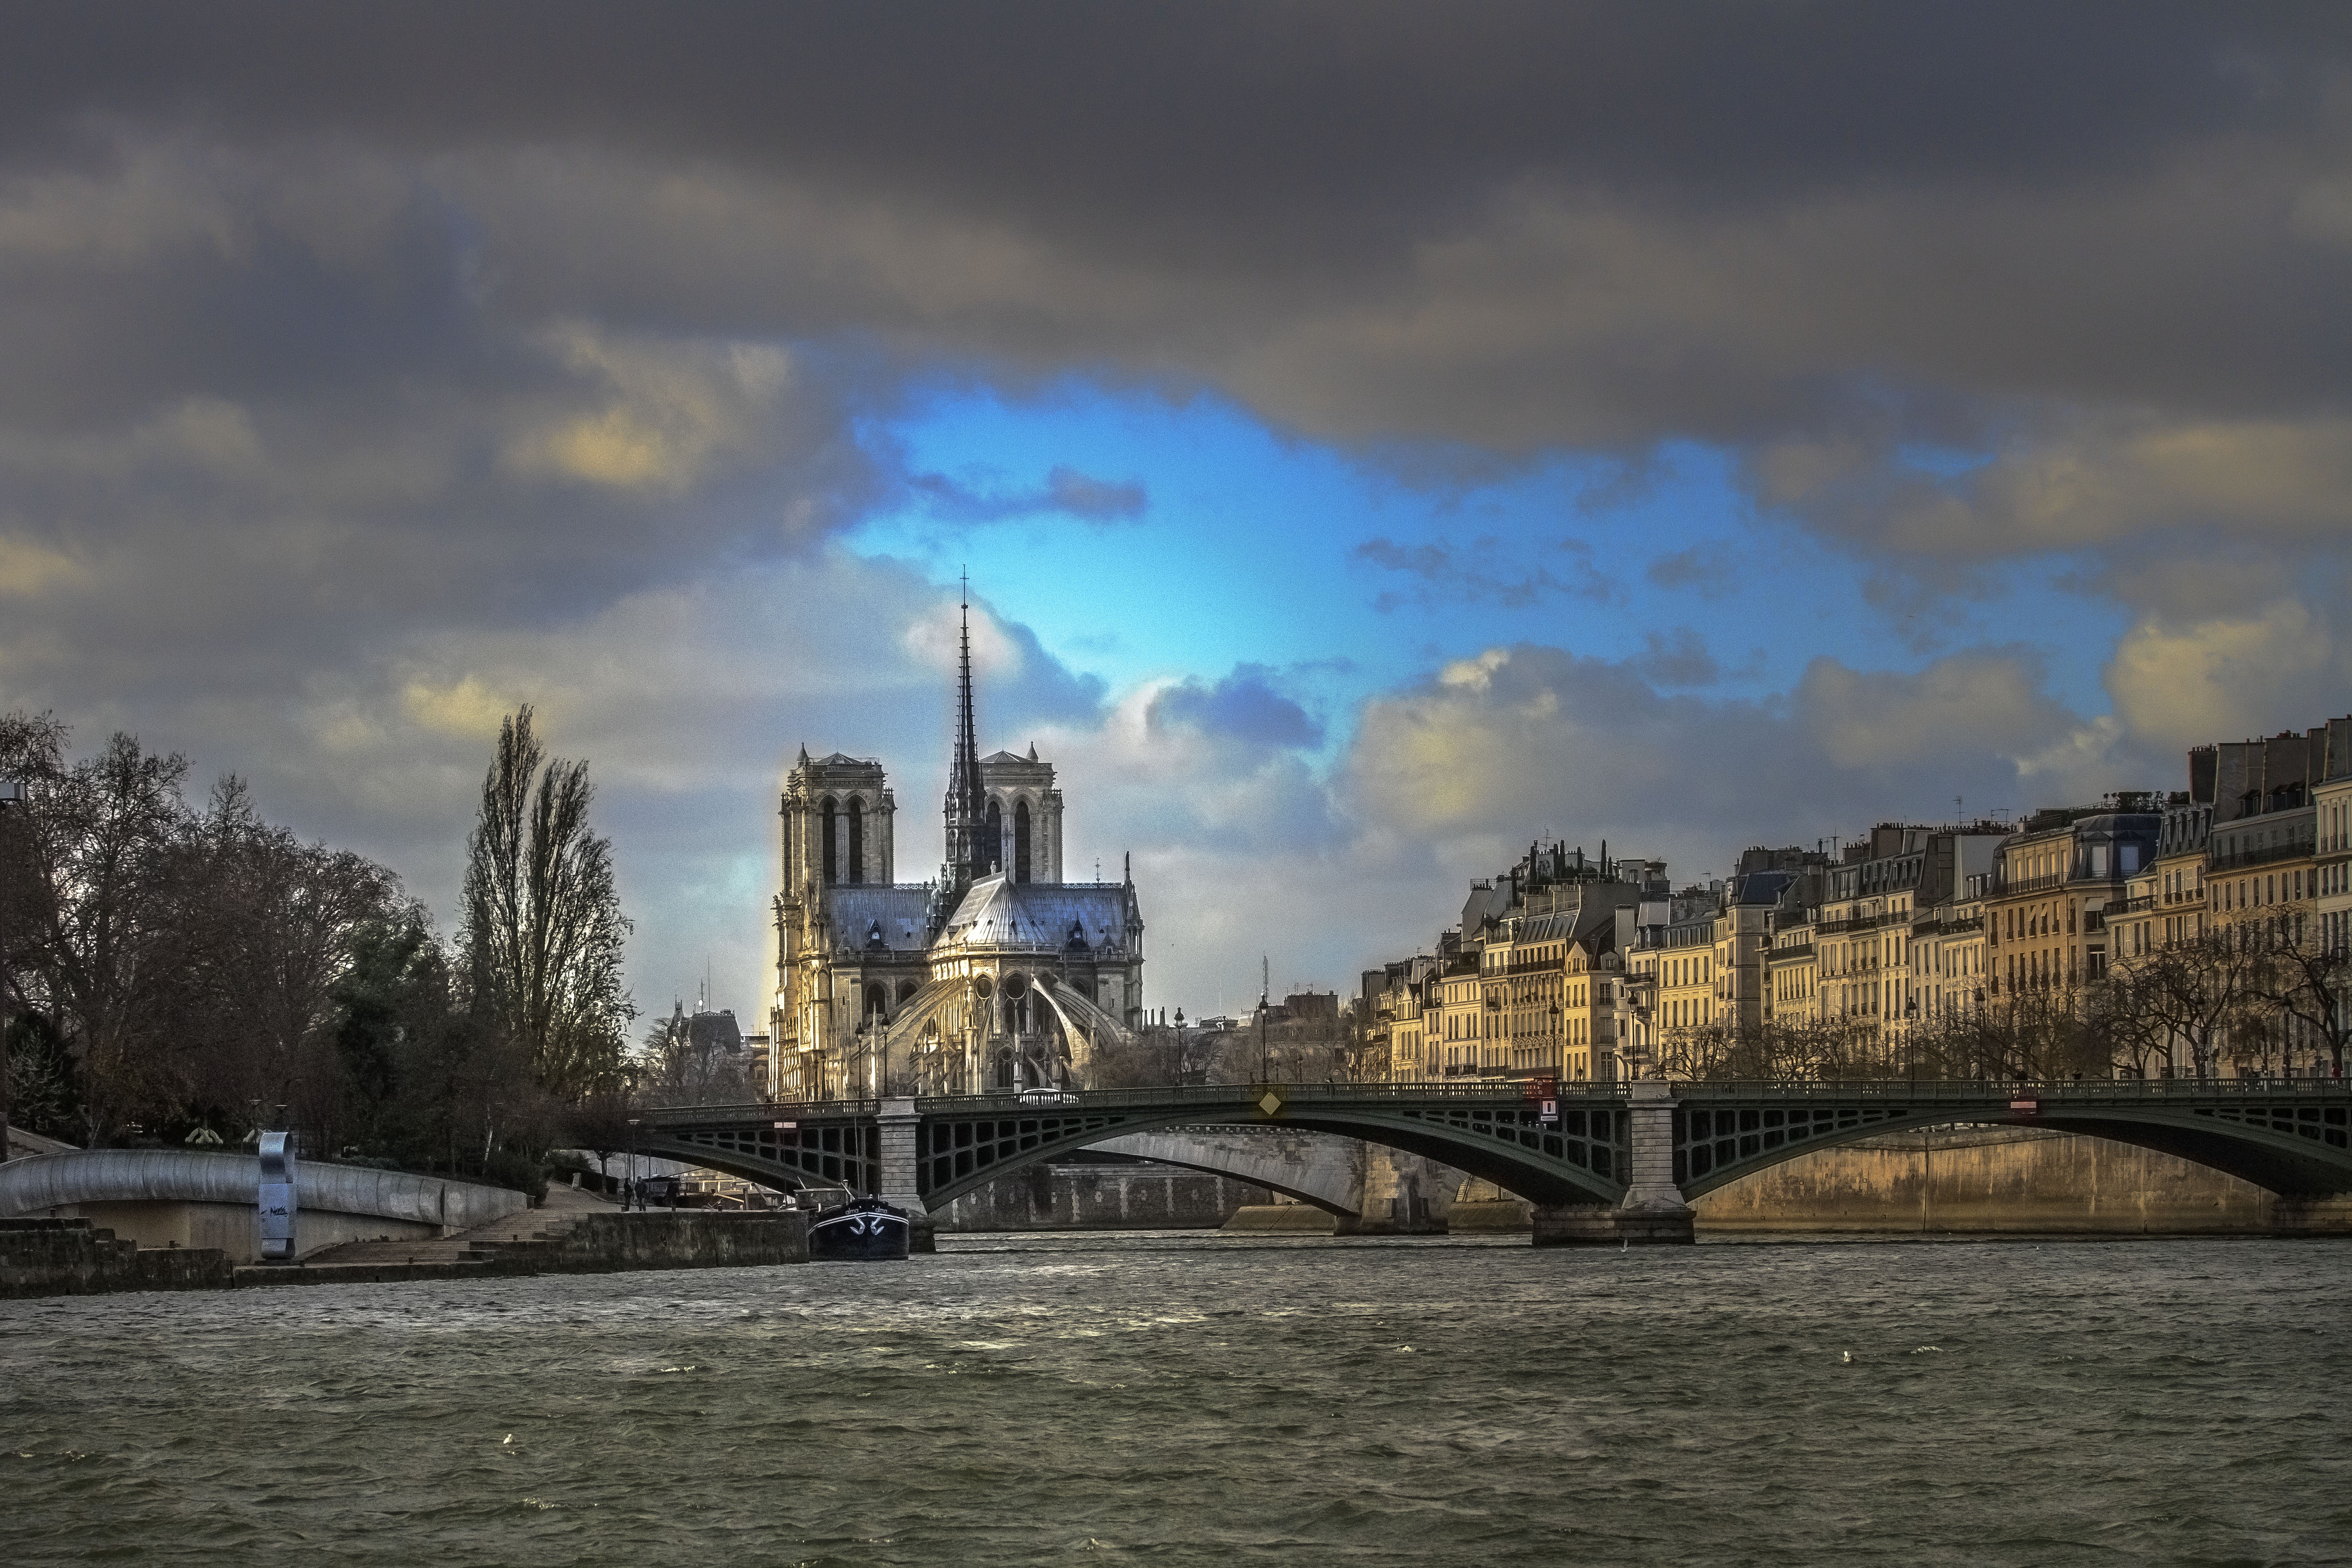
sea, water, cloud, sky, sunset, bridge, skyline, morning, city, paris, river, cityscape, panorama, dusk, france, evening, reflection, tower, landmark, waterway, notre dame, the river seine, human settlement